Chip an' Dale

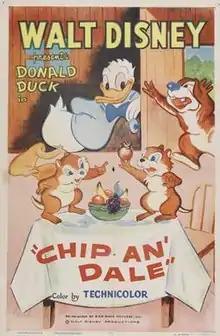
Theatrical release poster

Chip an' Dale is a 1947 animated short film produced in Technicolor by Walt Disney Productions and released to theaters by RKO Radio Pictures. The film depicts Donald Duck's first encounter with the two chipmunks Chip 'n' Dale when he unknowingly chops down their tree for firewood. The title of the film is the first appearance of the names of the two chipmunk characters who previously appeared without names in "Private Pluto" (1943) and "Squatter's Rights" (1946). The film "Chip an' Dale" is also the first time that Chip and Dale are distinguishable from each other, both physically and in personality.